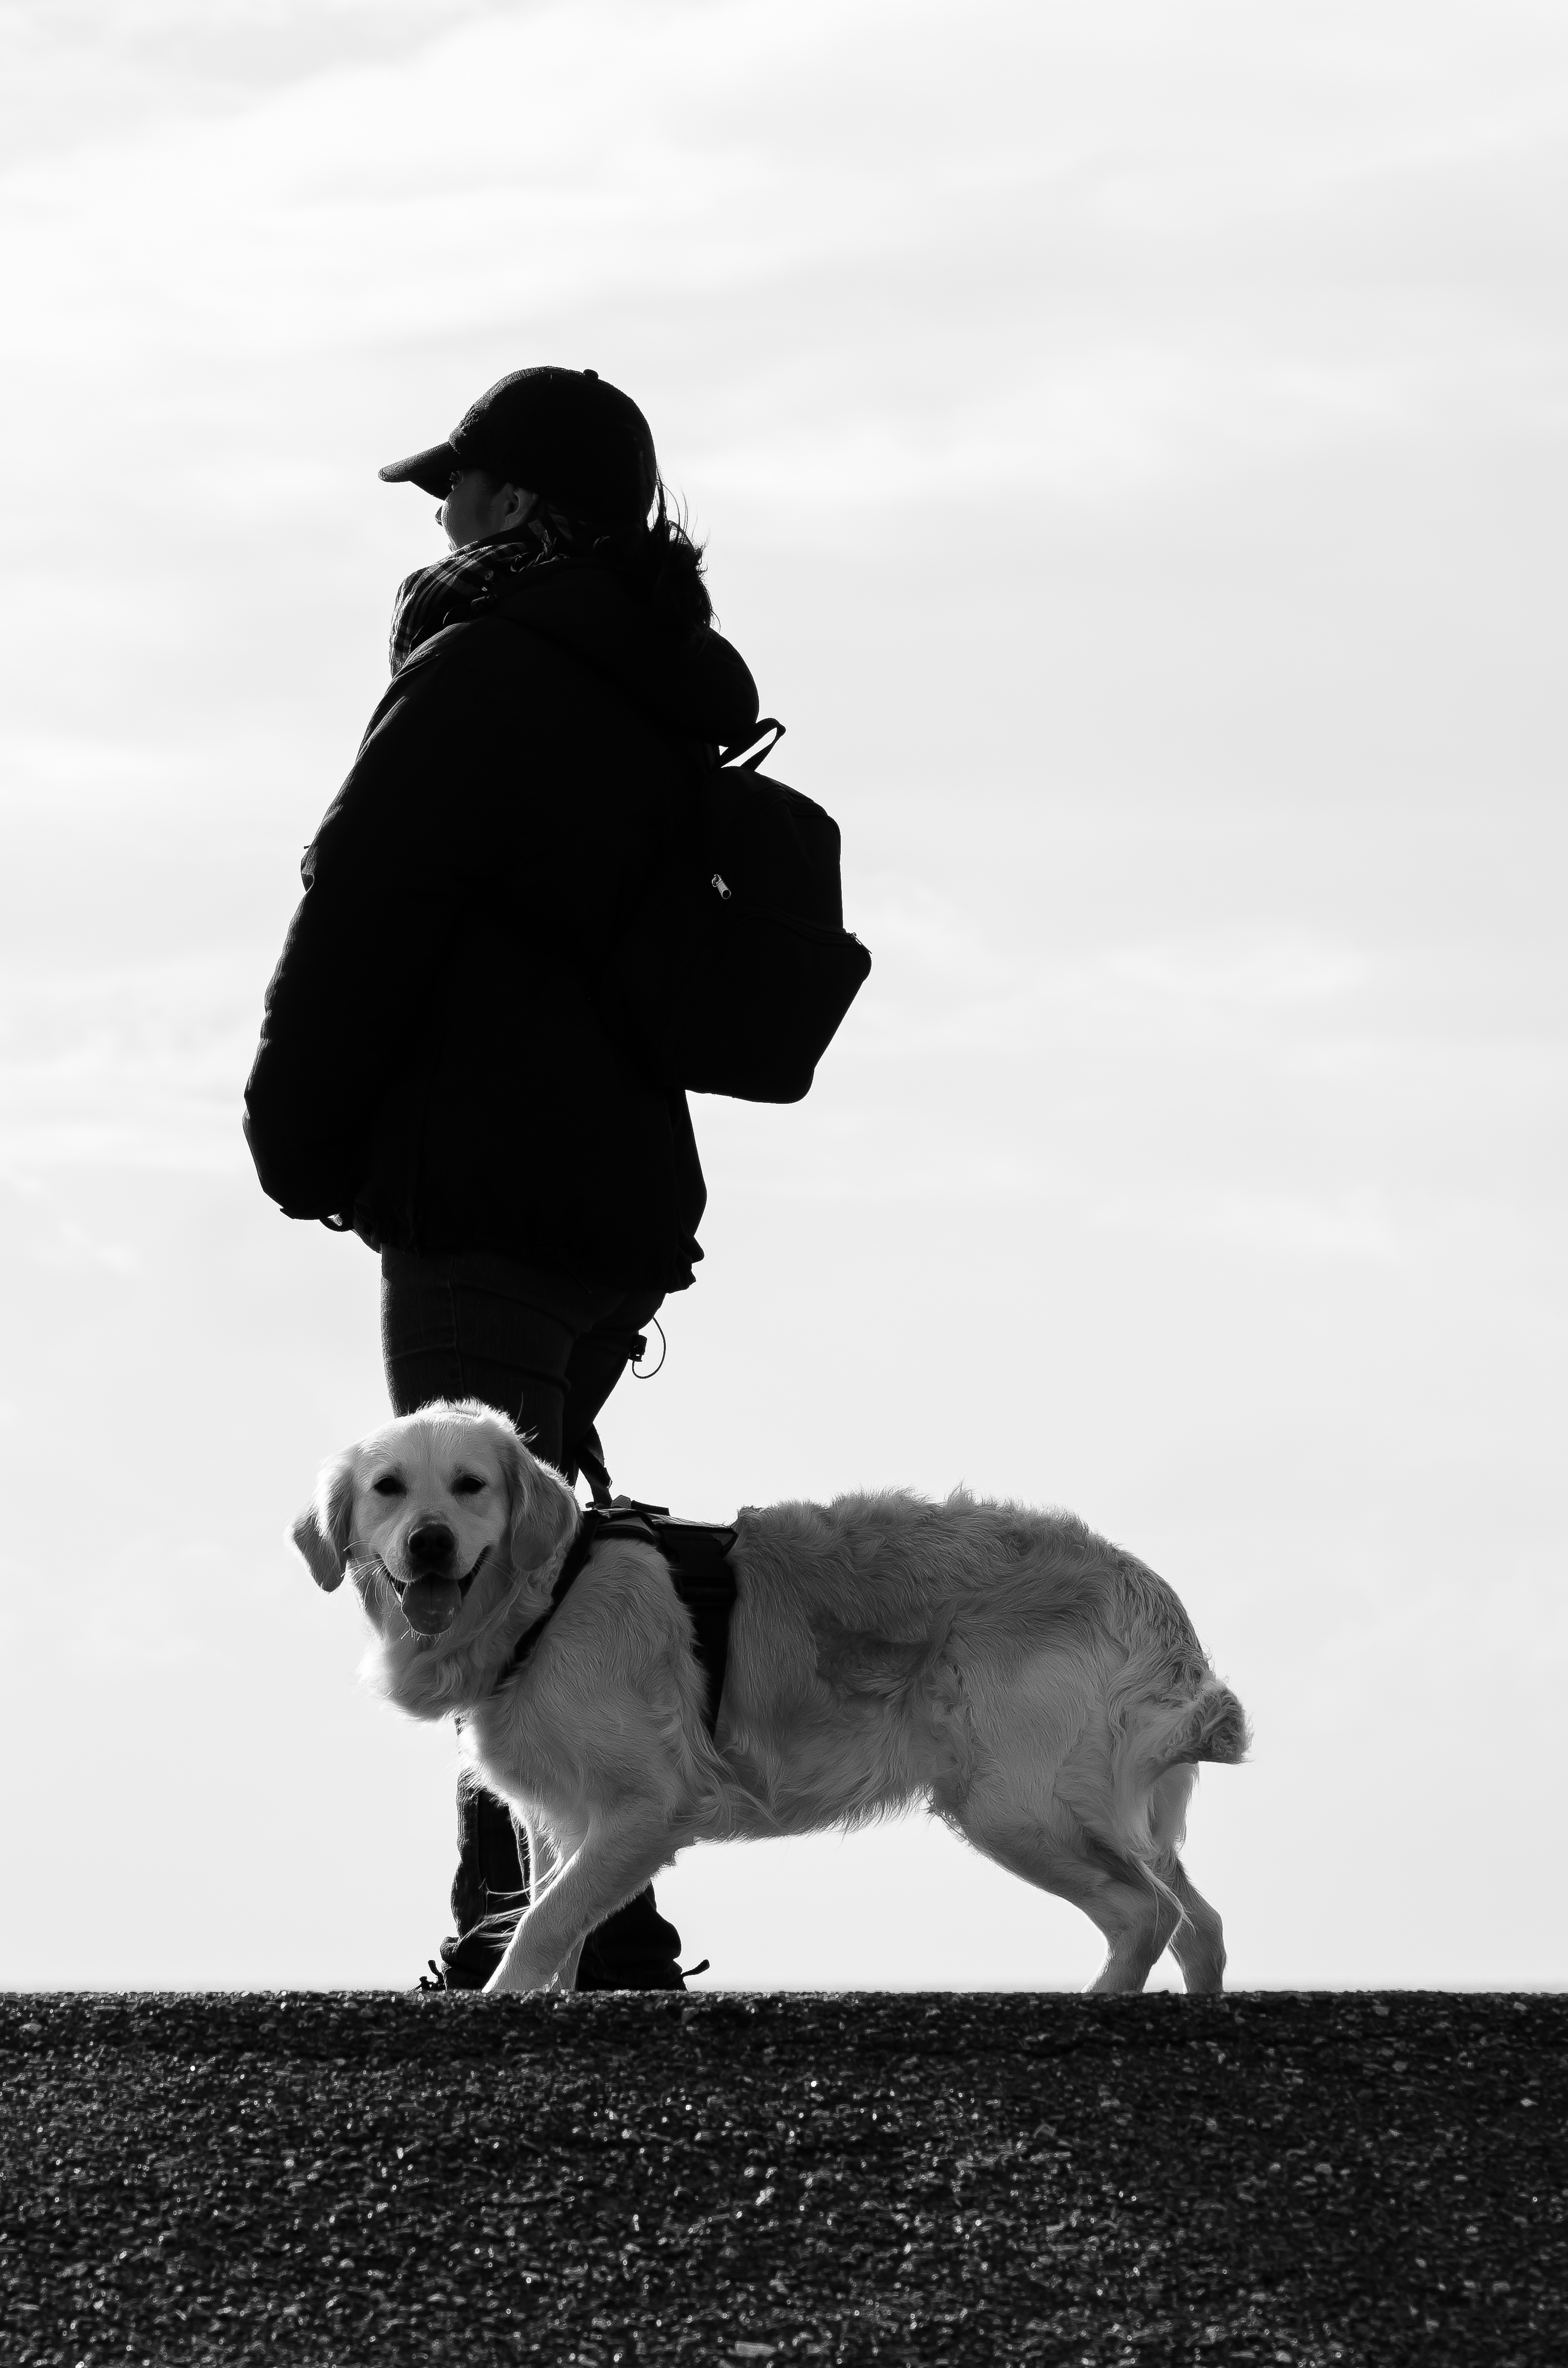
beach, nature, snow, black and white, white, puppy, dog, animal, female, walk, portrait, action, holiday, mammal, human, black, monochrome, education, fun, golden retriever, labrador retriever, labrador, wildlife photography, north sea, retriever, obedience, dog portrait, pet photography, dog on a leash, golden retriver, comrade, nikon d5100, dog lady, dog human, dog with human, norddeich, dog runs, monochrome photography, dog like mammal, human positions